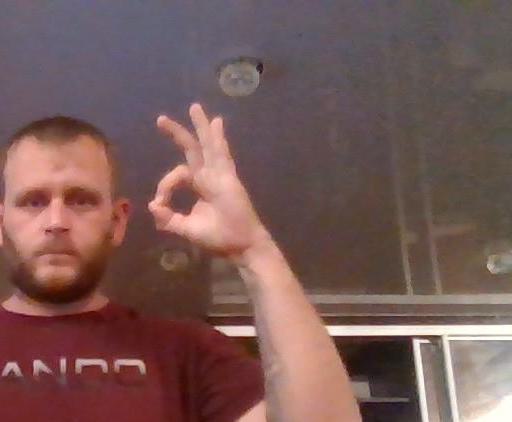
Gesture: ok